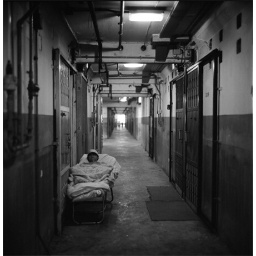
Lower Ngau Tau Kok Est., Hong Kongmost of the time, sleeping in the corridor is even better than home :)